Va'etchanan

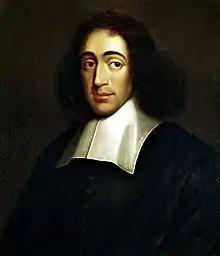
Spinoza

Explaining the origins of the law that one can see in the Cities of Refuge, Justice Oliver Wendell Holmes Jr. wrote that early forms of legal procedure were grounded in vengeance. Roman law and German law started from the blood feud, which led to the composition, at first optional, then compulsory, by which the feud was bought off. Holmes reported that in Anglo-Saxon practice, the feud was pretty well broken up by the time of William the Conqueror. The killings and house-burnings of an earlier day became the appeals of mayhem and arson, and then the legal actions now familiar to lawyers.